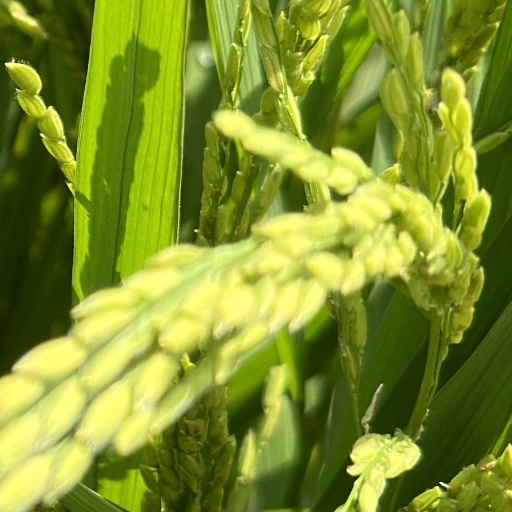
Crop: rice